Spartan Records

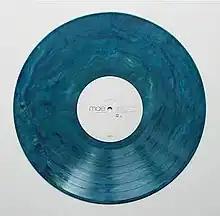
"Destination Beautiful" Teal Variety 2nd pressing

The most successful release by Spartan Records has been their pressing of Mae's "". Their first pressing in 2012 involved a mix of 500 vinyl LPs including 200 white, 200 navy blue/white swirl, and 100 180 gsm black discs. After completely selling out the first pressing in 2012 they announced another pressing of 500 in 2013 on teal (100), white teal splatter (200) and Teal/white Swirl (200) these also sold out. Due to the popularity of this pressing they released another pressing of 500 copies on glow in the dark vinyl through Hot Topic and that pressing sold out quickly as well. In 2014, a fourth pressing of Destination: Beautiful was released as a part of Record Sale Day 2014 on Transparent Blue and gold vinyl. It was limited to 500 copies and has also sold out.